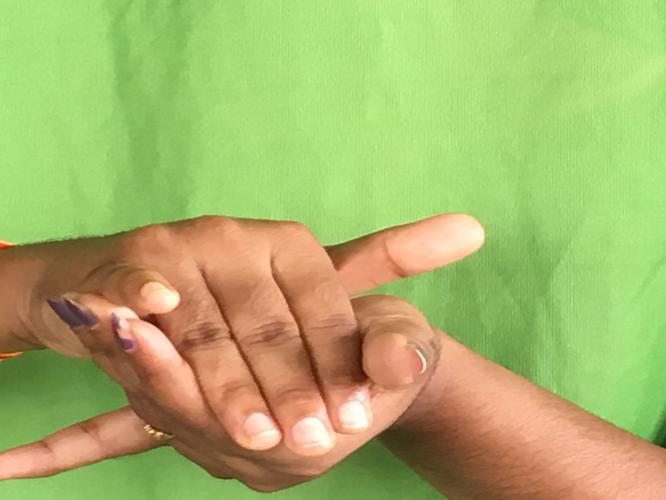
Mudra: Kurma
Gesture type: double_hand